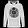
Label: Pullover